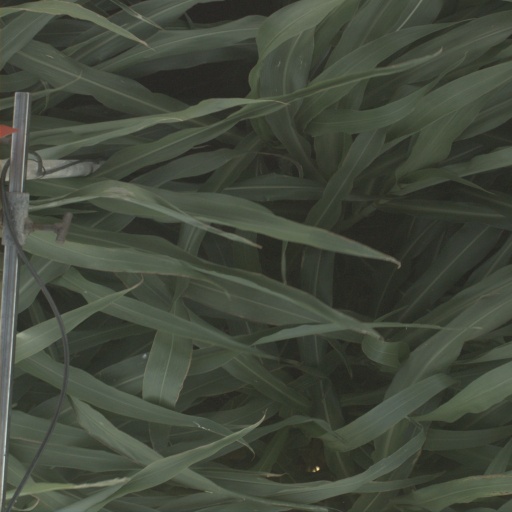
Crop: sorghum